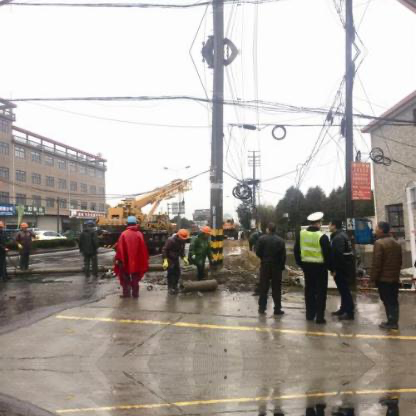
Objects in the image:
label: helmet
label: helmet
label: helmet
label: helmet
label: helmet
label: head
label: head
label: head
label: head